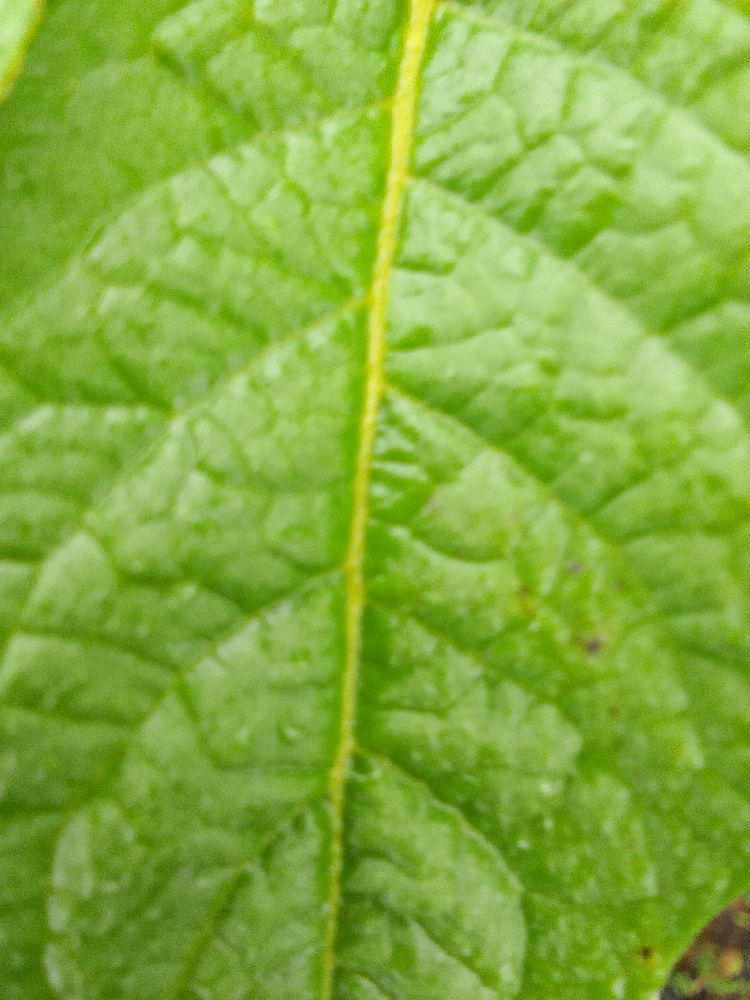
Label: Healthy